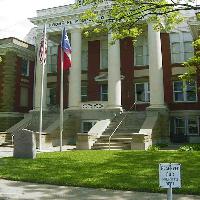
Weather: sun or clear